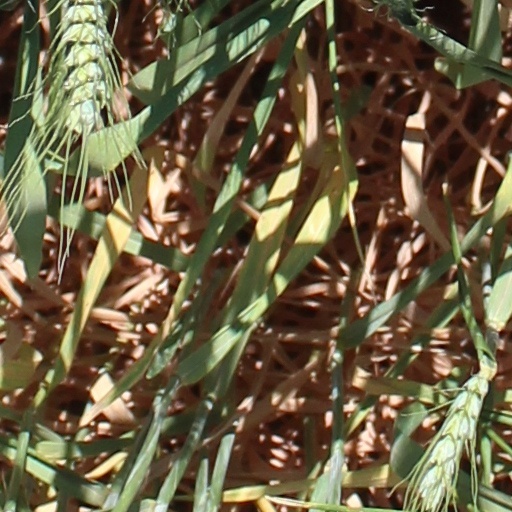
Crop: wheat